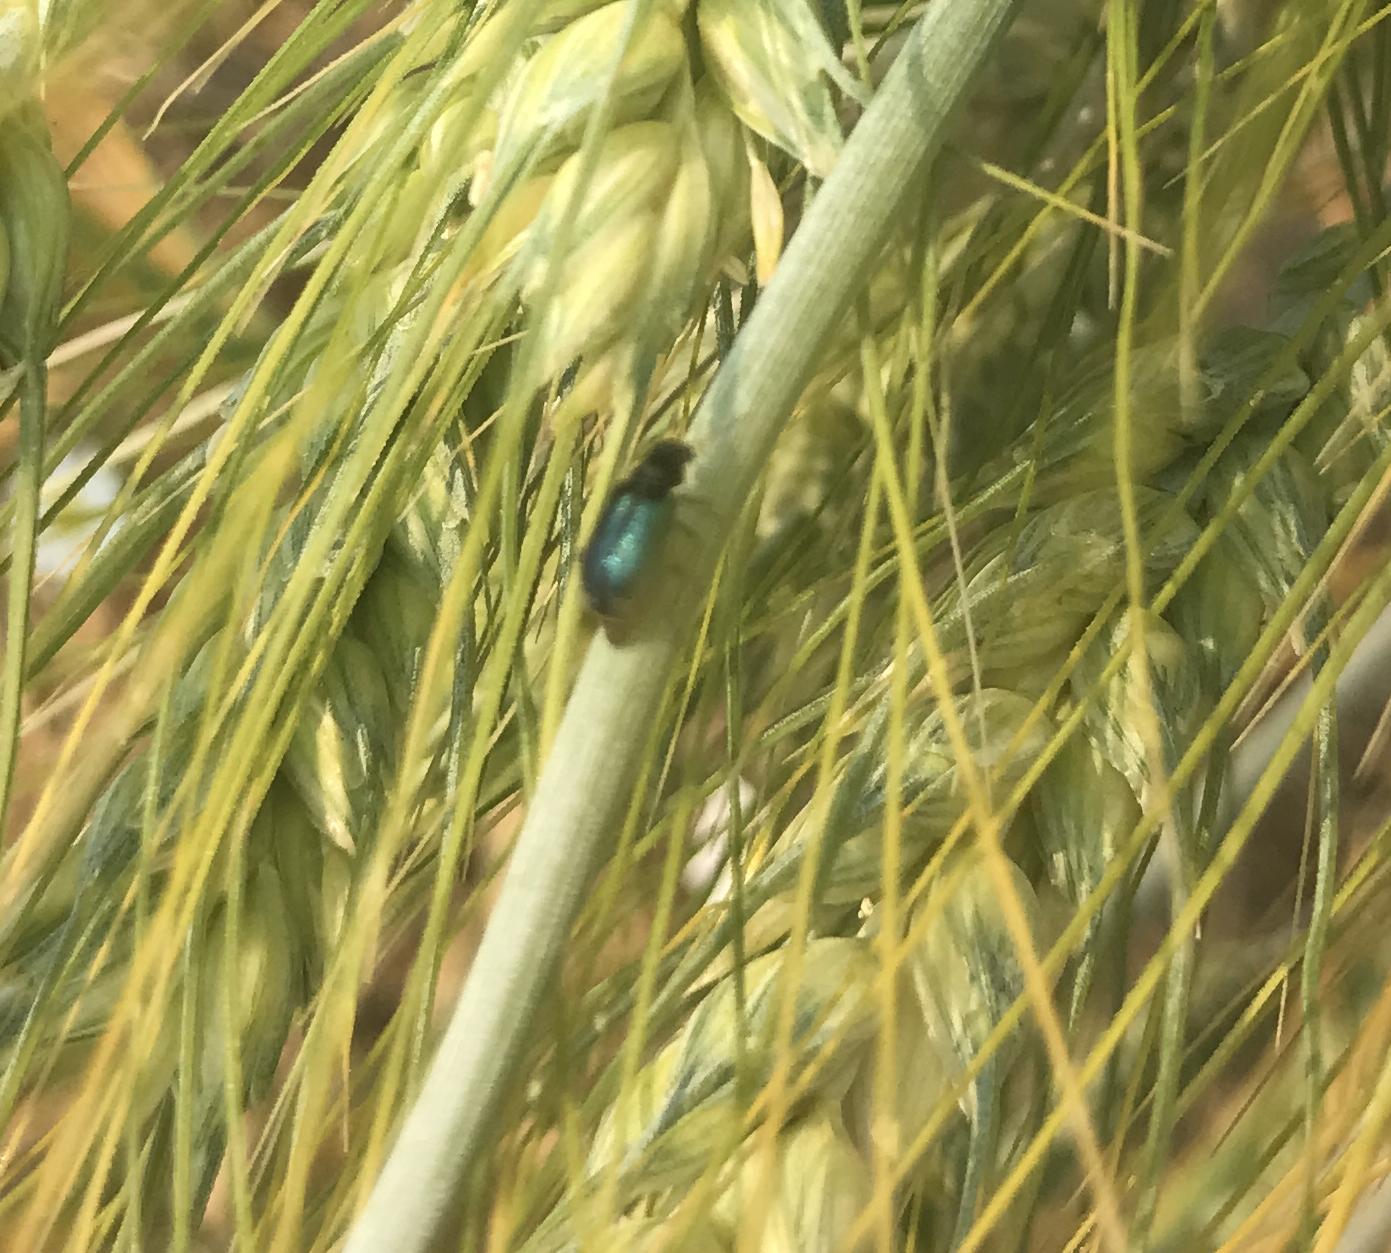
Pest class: predators